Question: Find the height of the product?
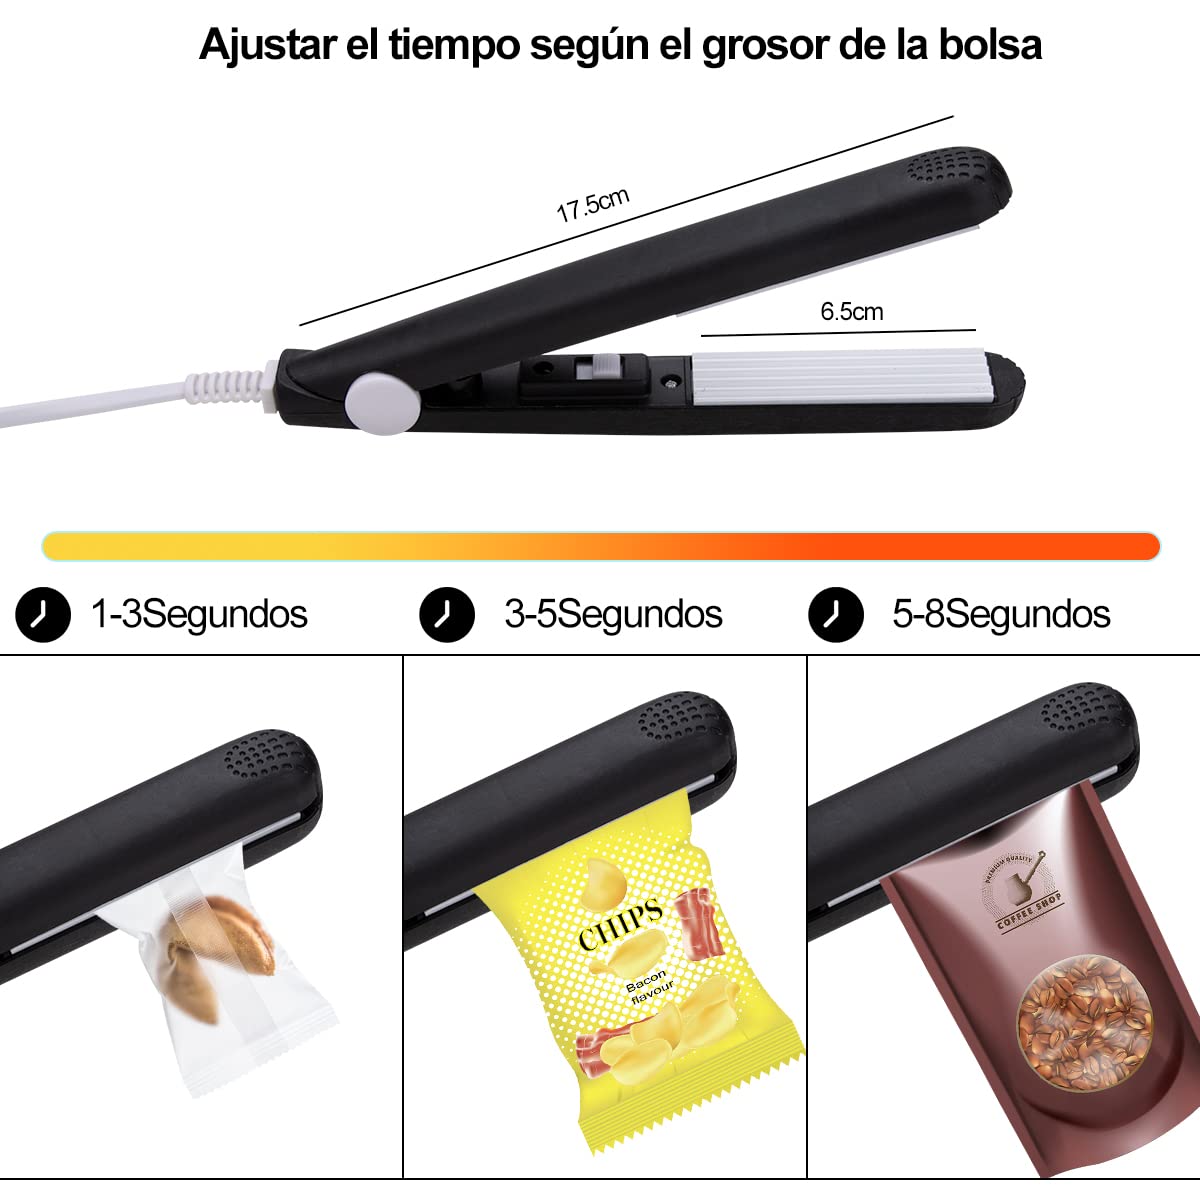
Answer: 6.5 centimetre